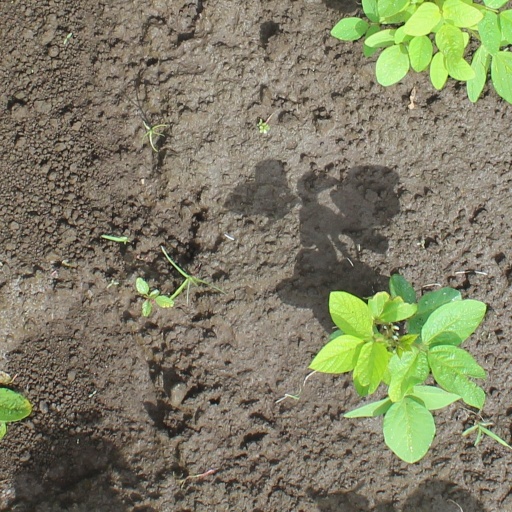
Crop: soybean